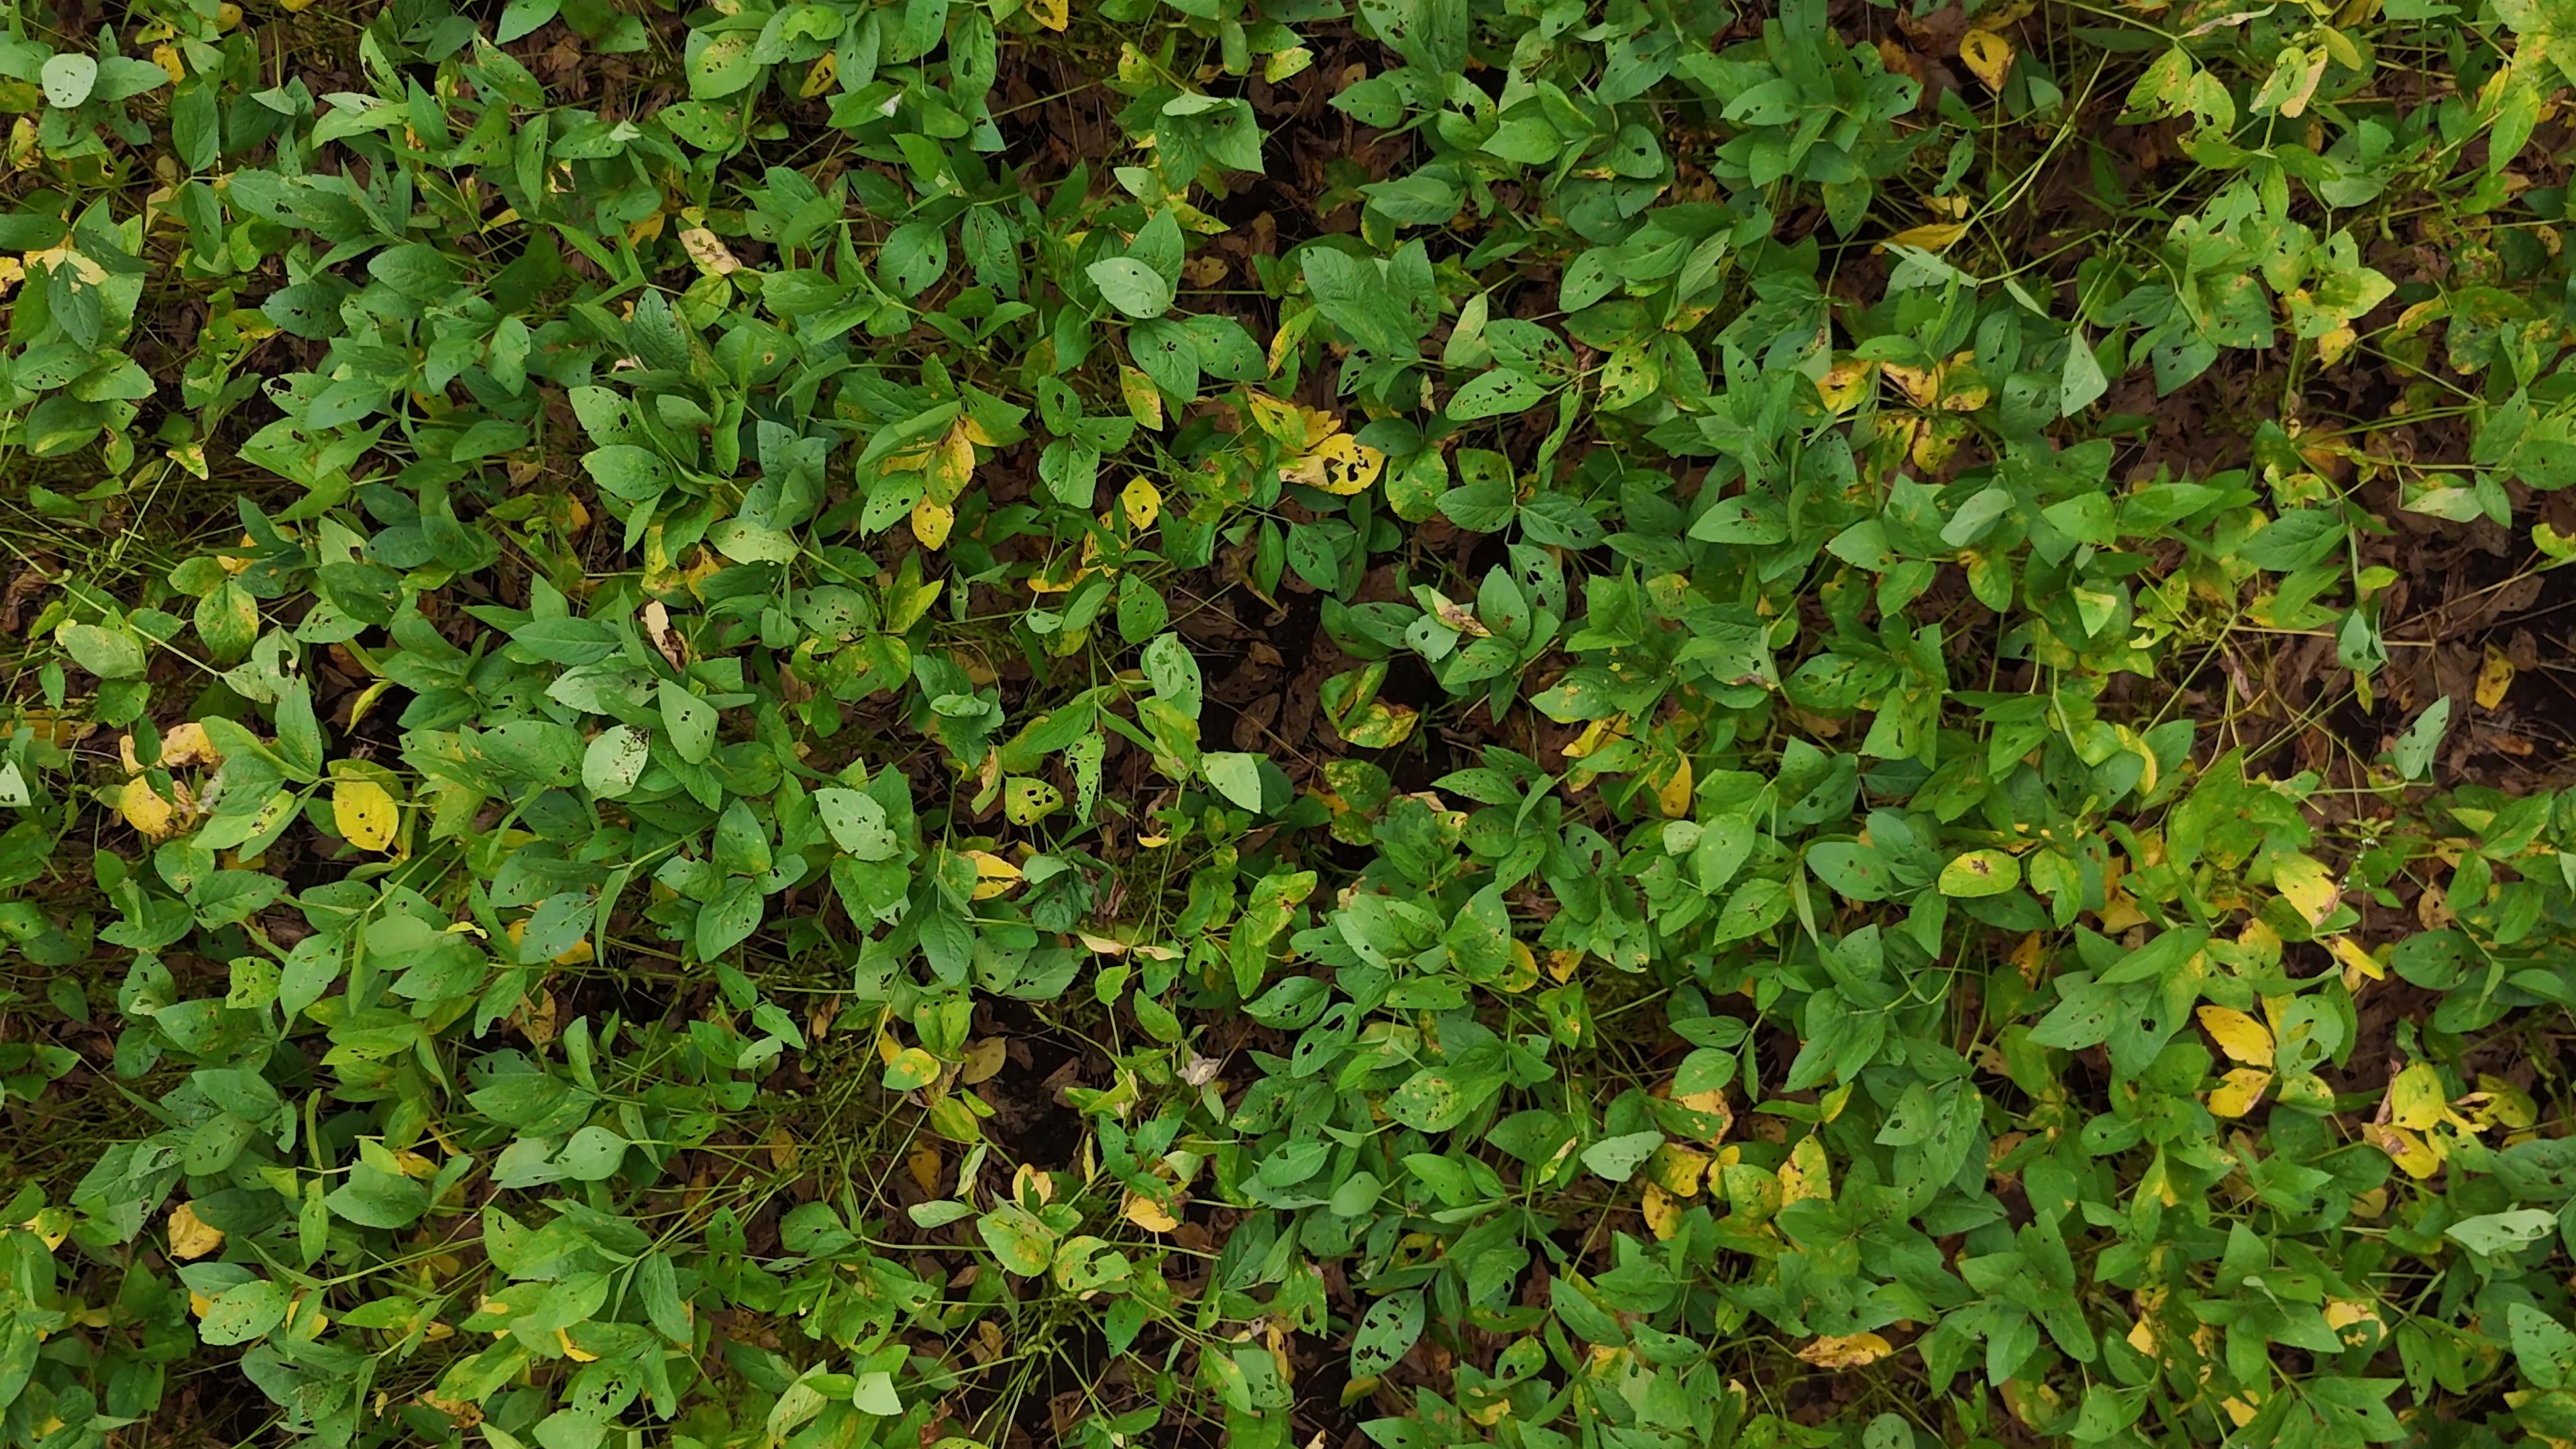
Label: Rust